The Broken Marriage Vow

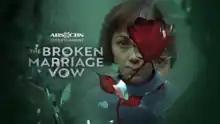
Season 1 title card

The Broken Marriage Vow is a Philippine television drama thriller series broadcast by Kapamilya Channel. The series is based on the British drama series from BBC One, "Doctor Foster". Directed by Connie Macatuno and Andoy Ranay, it stars Jodi Sta. Maria, Zanjoe Marudo, Sue Ramirez, and Zaijian Jaranilla. It premiered on the network's Primetime Bida line up on January 24, 2022. The series concluded on June 24, 2022, with a total of 2 seasons and 107 episodes.